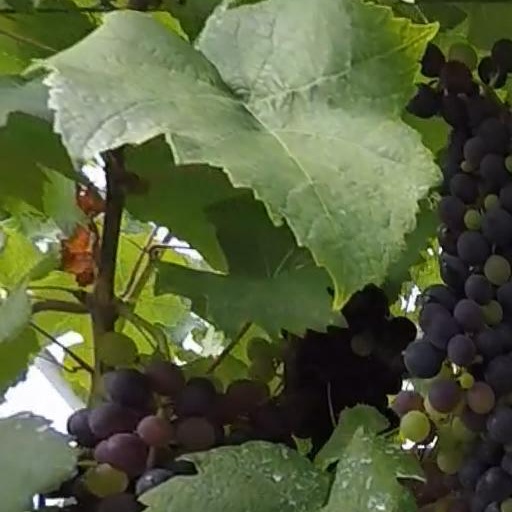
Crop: grape